University of Saskatchewan

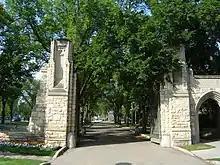
The Memorial Gates at the University of Saskatchewan

The Memorial Gates were constructed in honour of those U of S students who made the ultimate sacrifice. Inscribed on the gates themselves is an inscription, “These are they who went forth from this University to the Great War and gave their lives that we might live in freedom.” The gates originally straddled the main road entrance to the campus via University Drive (later, this became the access road into Royal University Hospital); when a new road access, Hospital Drive, was constructed to the west in the 1990s, the gates were preserved in their original location.